LaFollette Complex

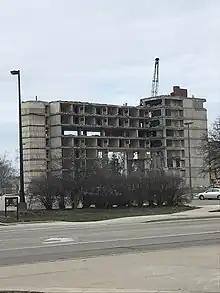
LaFollette Complex mid-demolition, January 2023

Lucile Knotts had taught at Burris school from 1929 until her retirement in 1953. She continued teaching by lending out a hand at tutoring many different students. She continued tutoring until her death in June 1965.